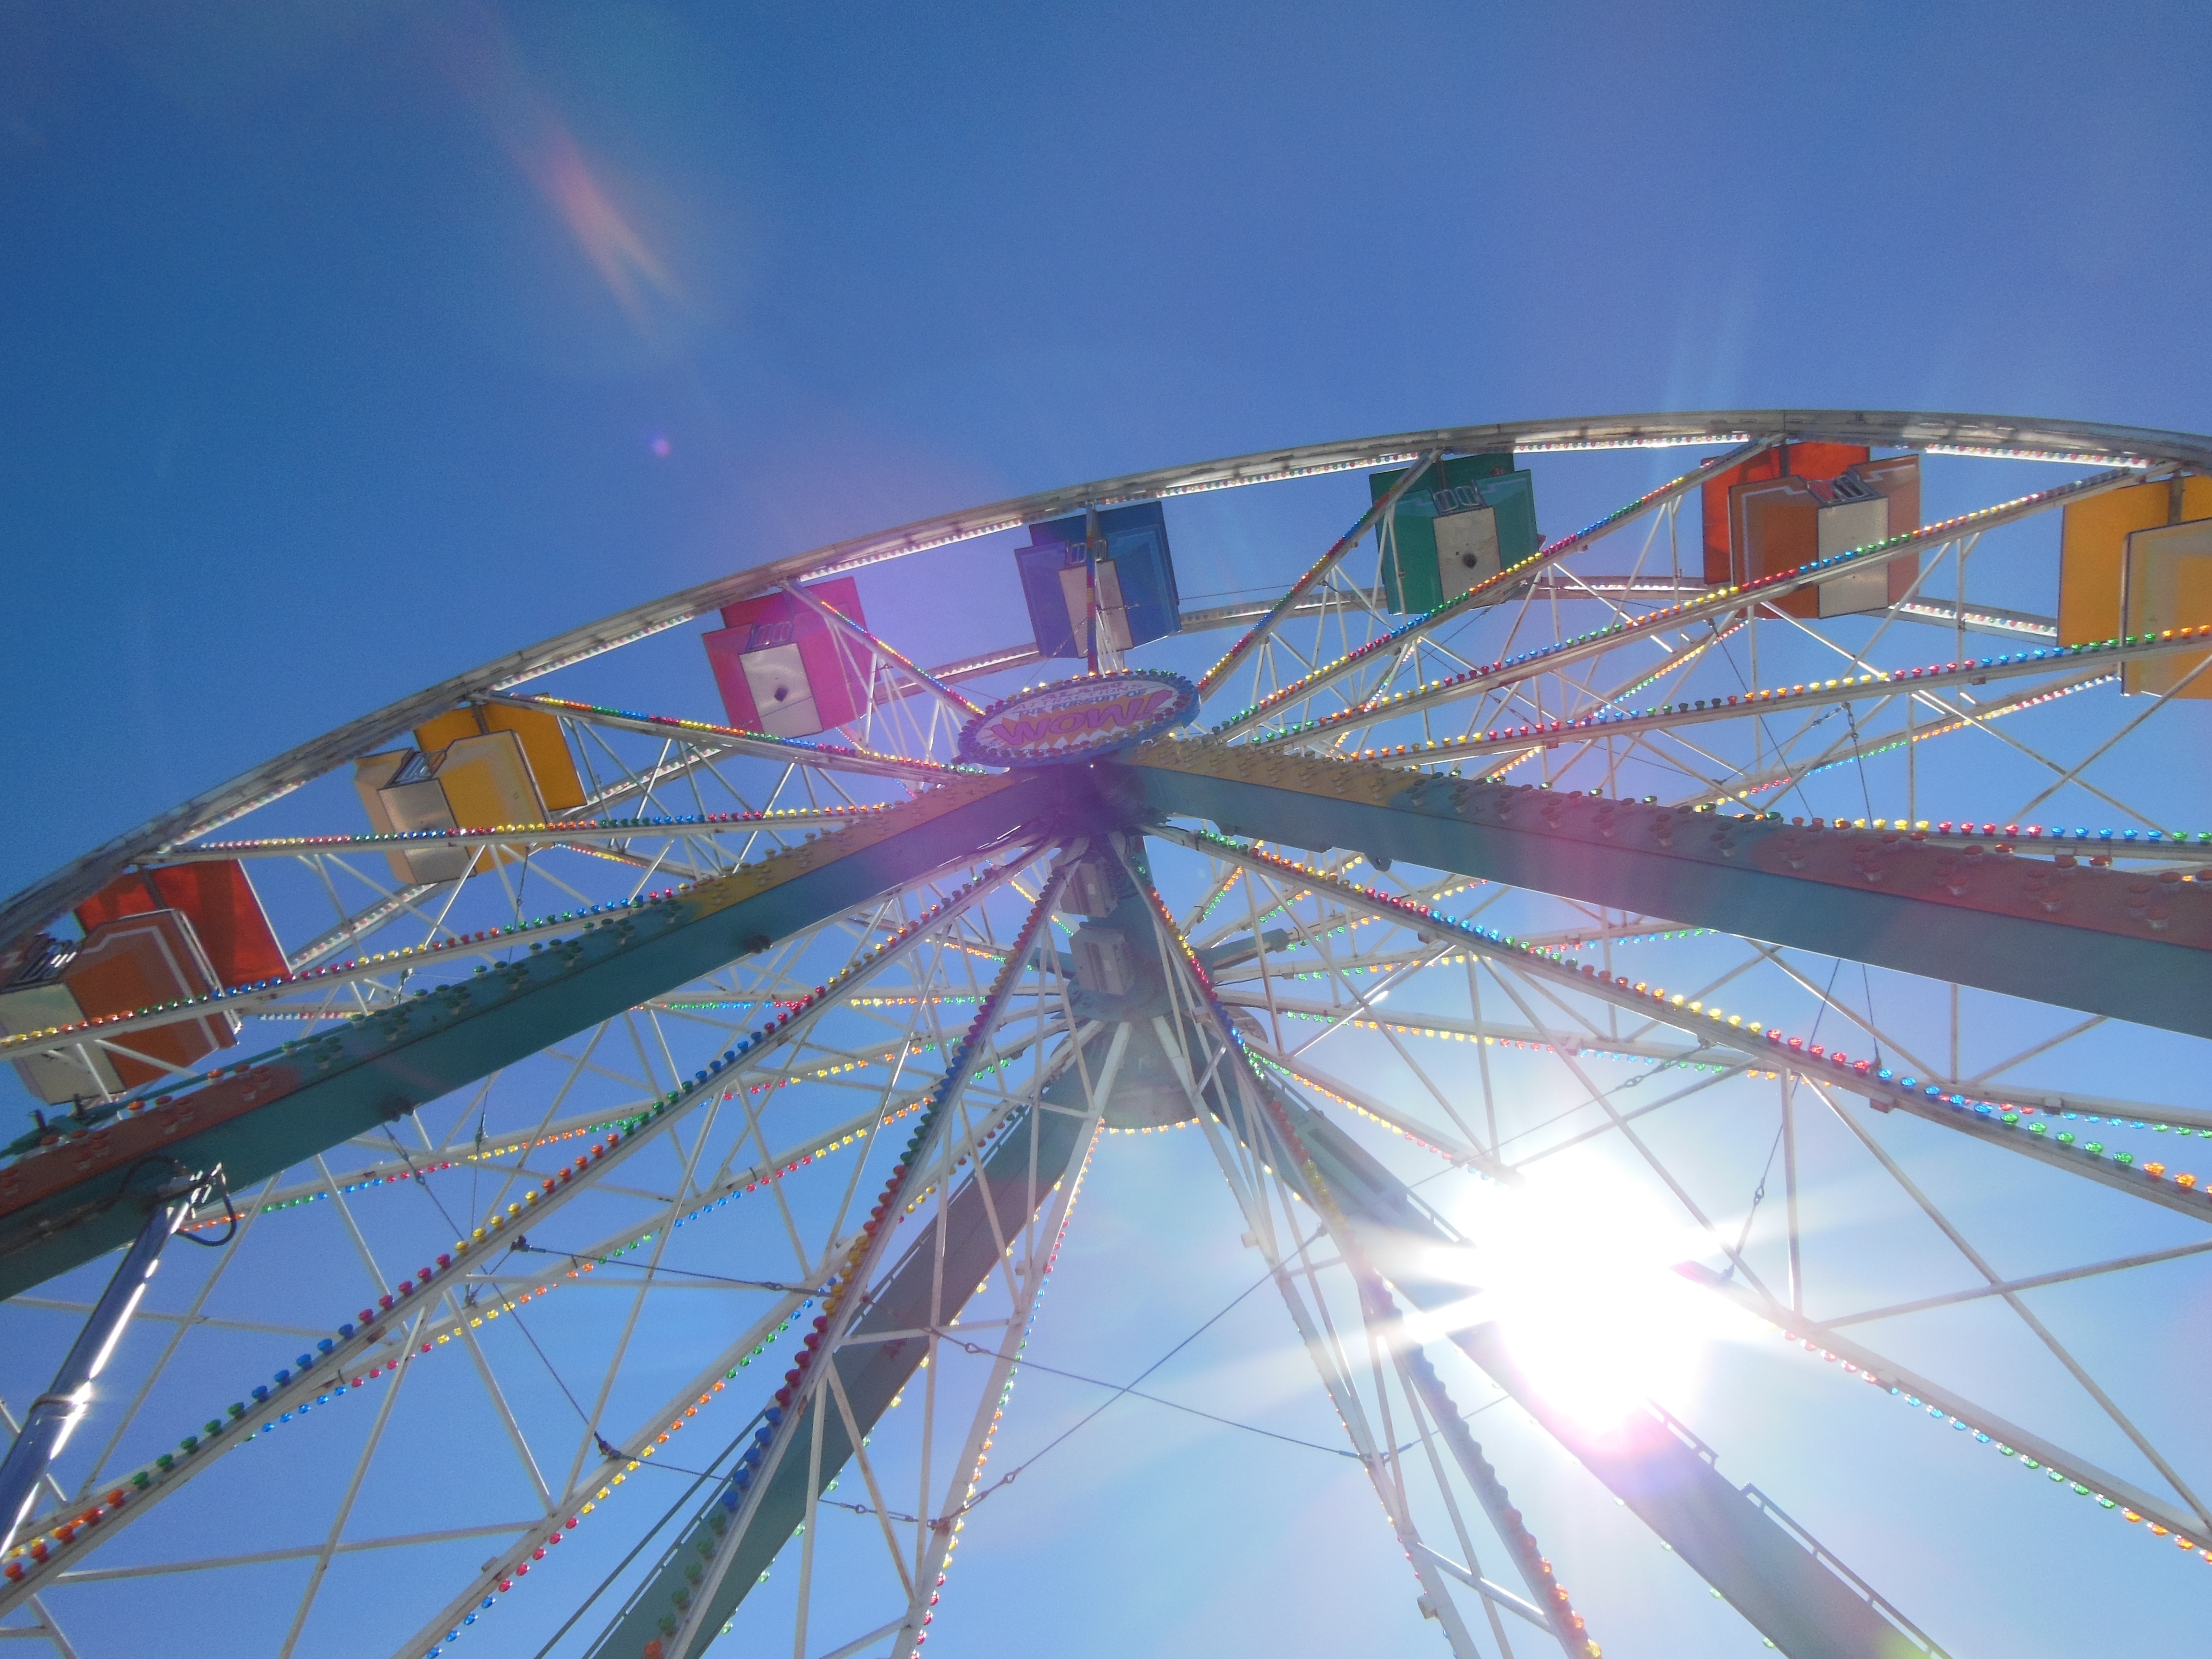
recreation, ferris wheel, carnival, amusement park, park, tourist attraction, amusement ride, outdoor recreation